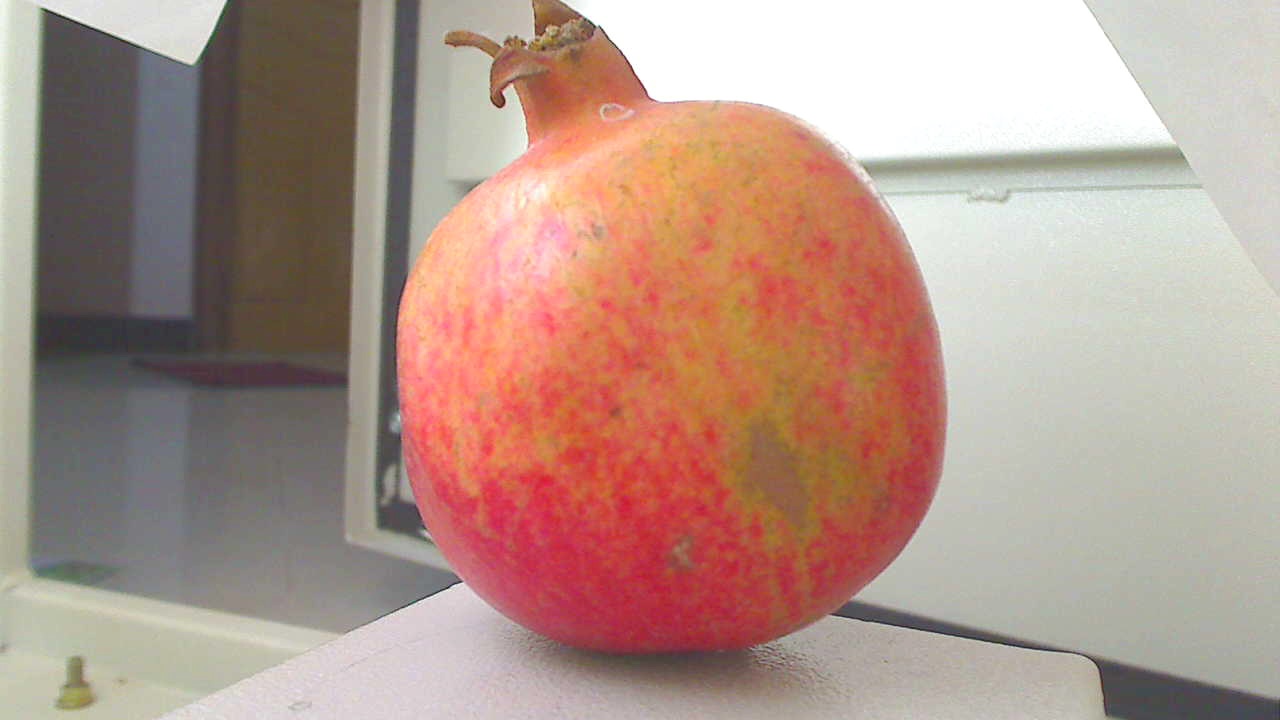
Grade: grade-2
Quality: quality-2